ČSD Class T 448.0

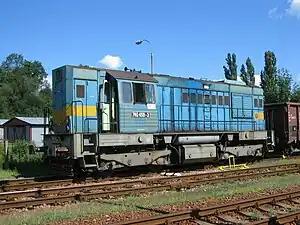
ČD 740 459 at Vamberk

The Class T 448.0 (factory designation 1435 Bó Bó 883) is a group of four-axle diesel–electric locomotives manufactured by ČKD Praha for shunting and freight service on secondary and industrial lines built for industrial use in Czechoslovakia and Poland and for the Czechoslovak State Railways (ČSD). Following the dissolution of Czechoslovakia in 1993, these were divided between the successor companies, the Czech Railways and the Slovak Republic Railways. They have also found their way to a considerable number of private railways in both countries, and ten have been sold to the Korean State Railway of North Korea. Small numbers have also gone elsewhere, such as Italy and Serbia.